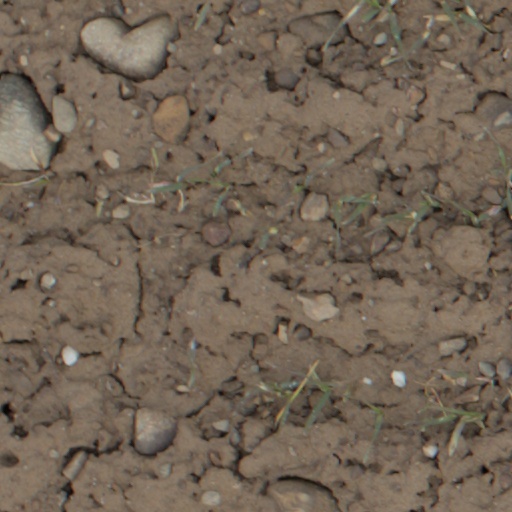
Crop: wheat